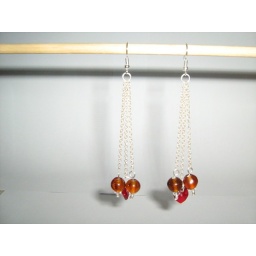
Sterling silver chains dangle style earrings. Swarovski crystal hearts surrounded by dark amber glass beads.